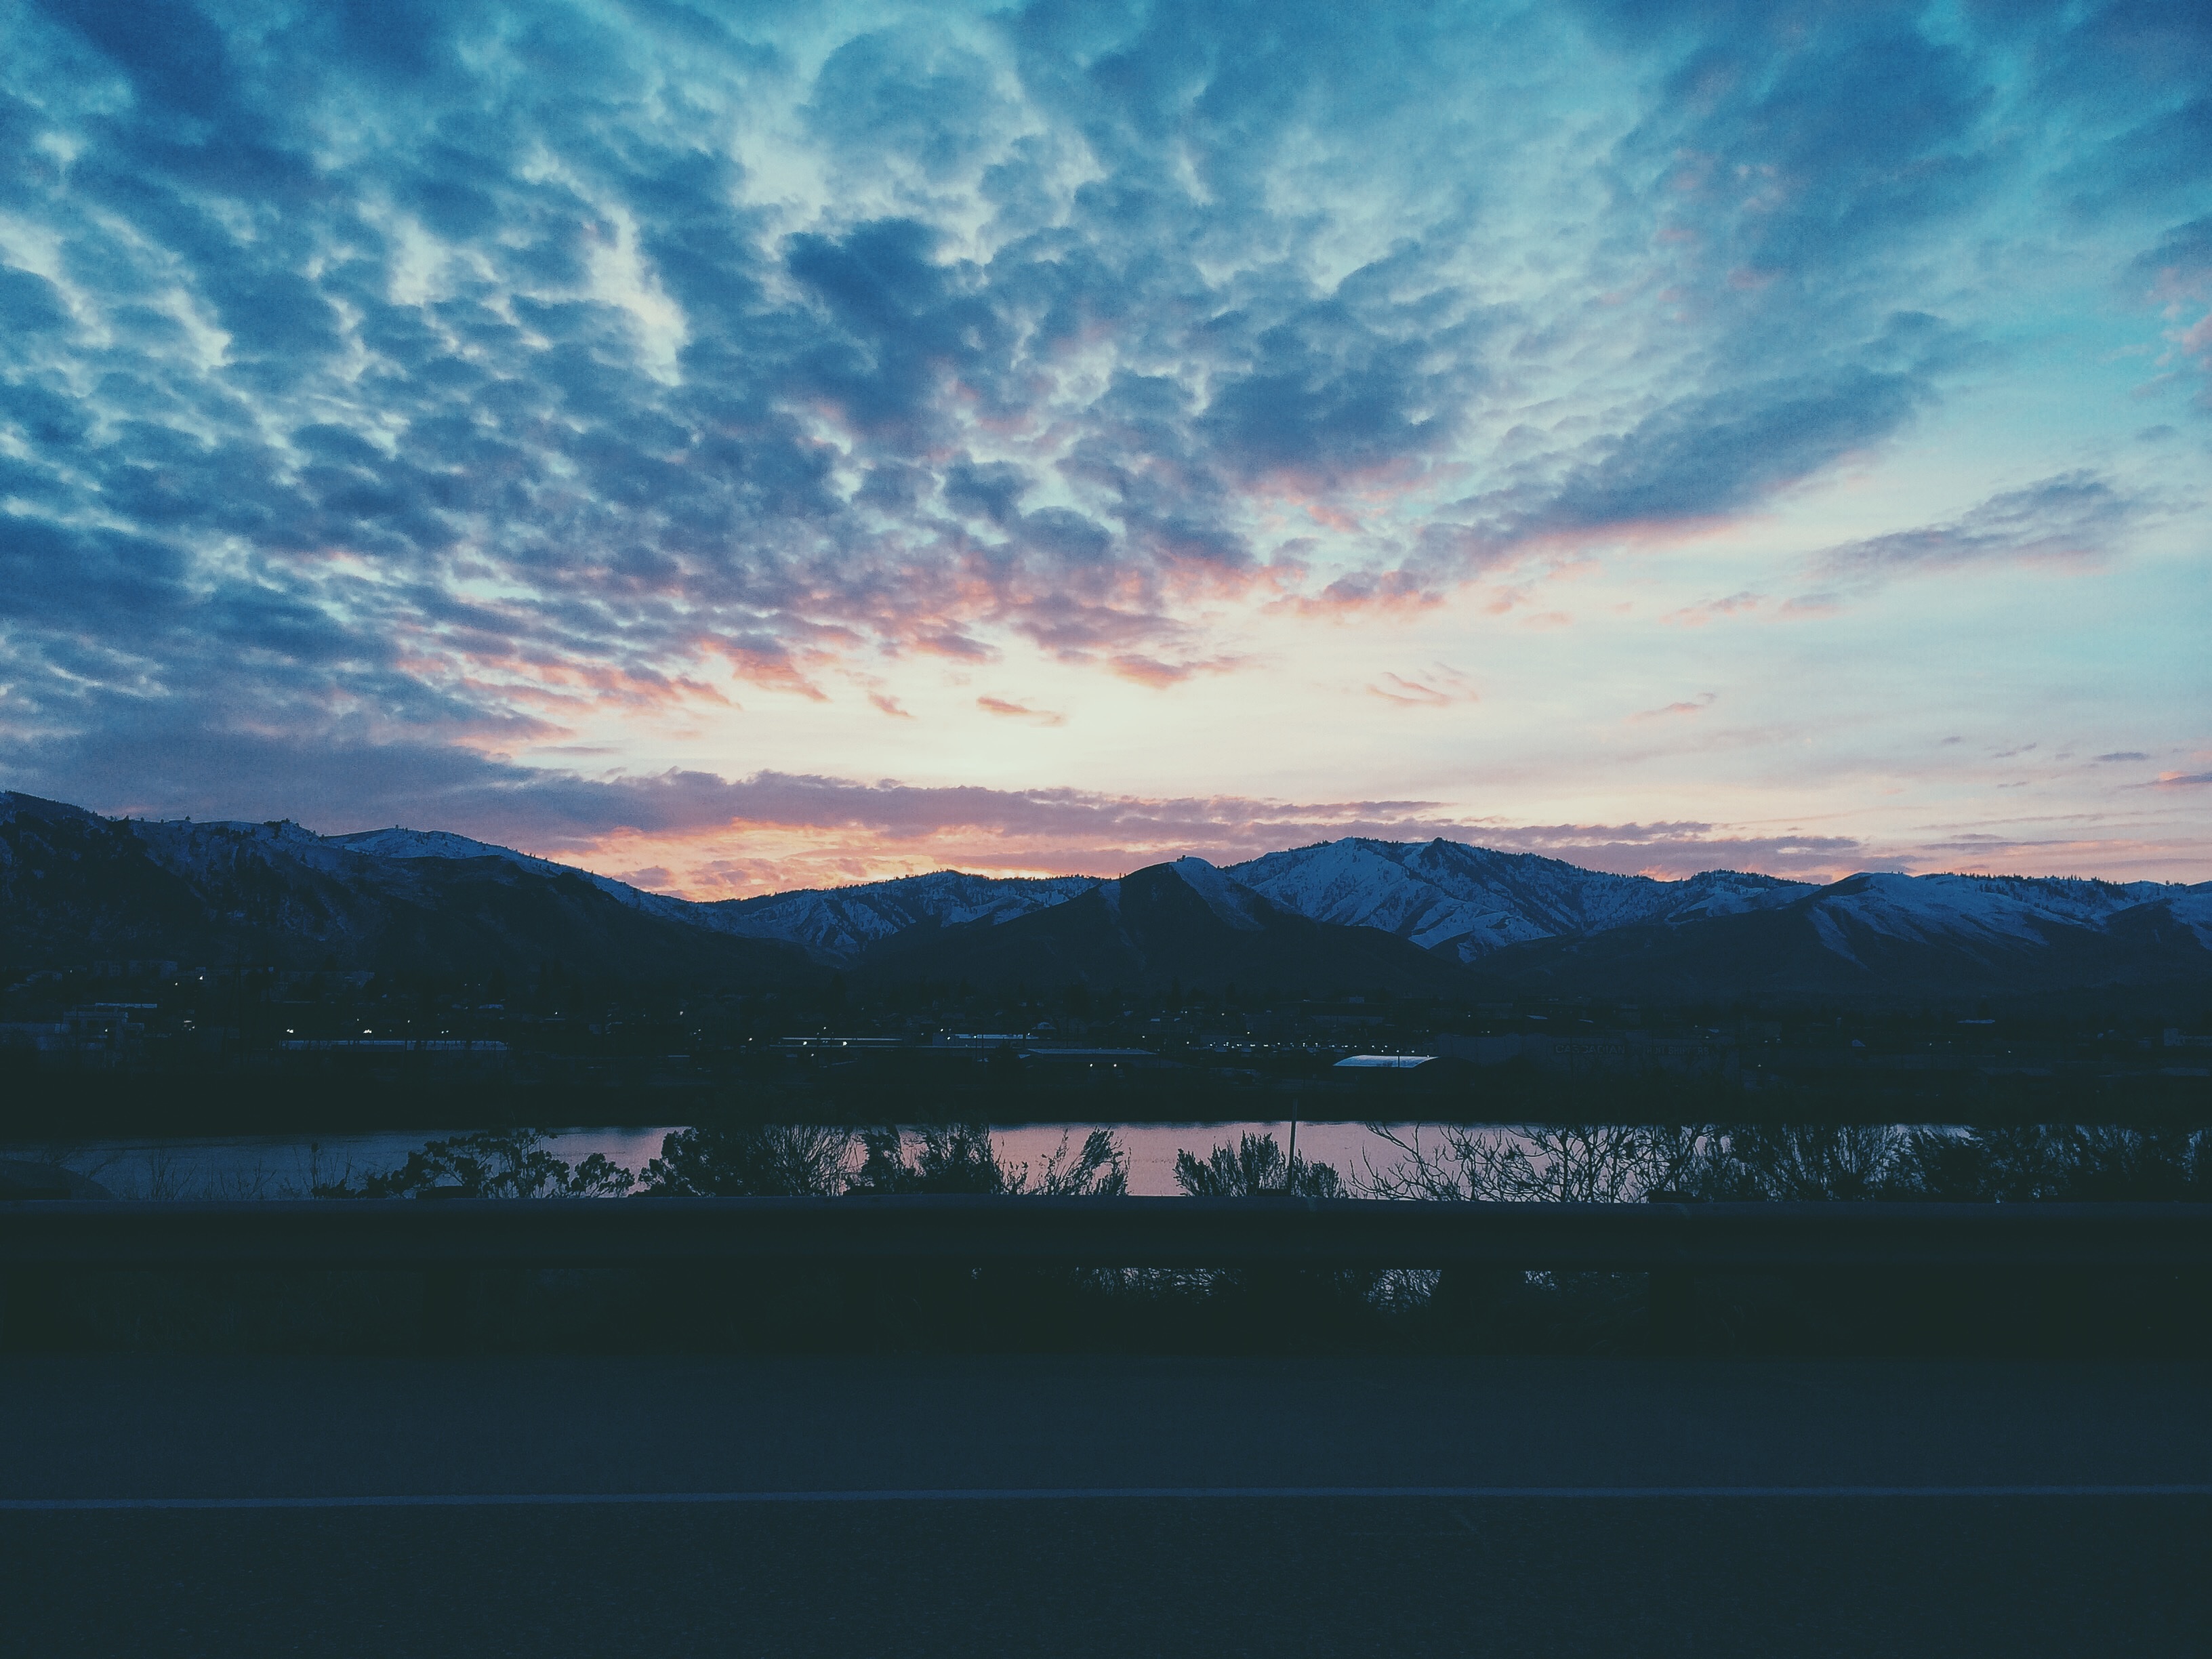
landscape, sea, nature, horizon, mountain, cloud, sky, sunrise, sunset, sunlight, morning, hill, dawn, atmosphere, mountain range, dusk, evening, reflection, plain, loch, afterglow, atmospheric phenomenon, mountainous landforms